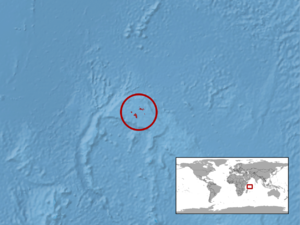
Phelsuma astriata est une espèce de geckos de la famille des Gekkonidae.